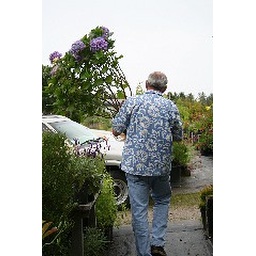
Dad putting my plant in the car